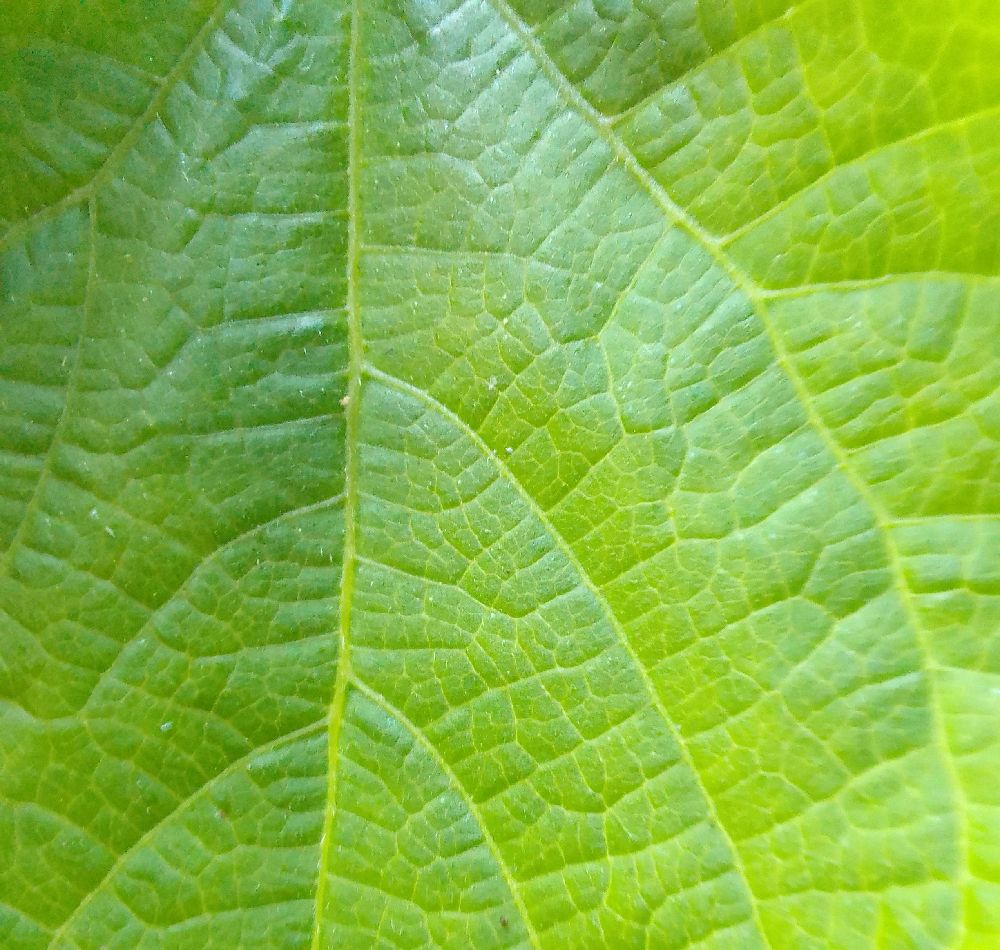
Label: healthy